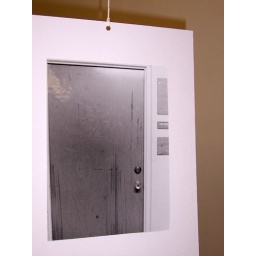
door to a professor's office on a string. created by jeffrey from photo class.